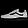
Label: Sneaker